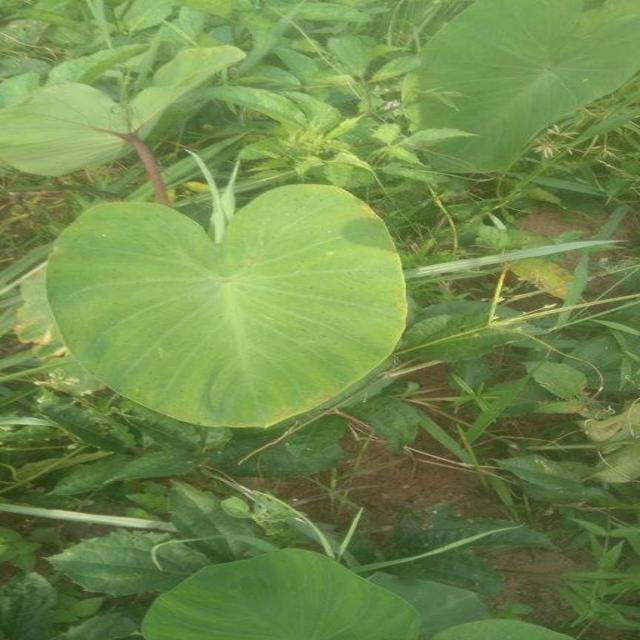
Label: Early_Blight